Fairfield Halls

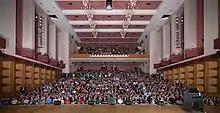
The concert hall in 2011

The building's concert hall has 1,801 seats (counting the choir stalls), the Ashcroft Theatre has 755, and the Arnhem Gallery is used for standing concerts of up to 400.